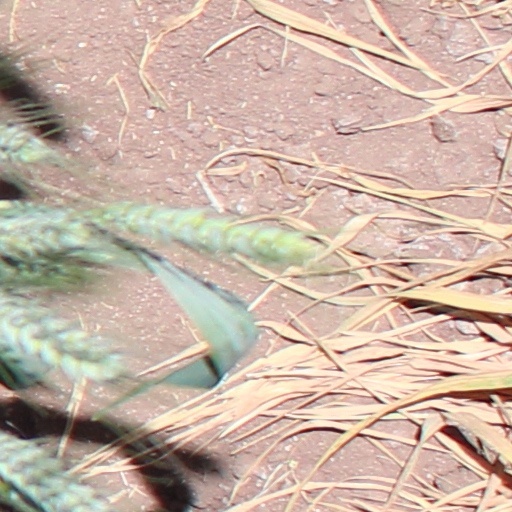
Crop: wheat